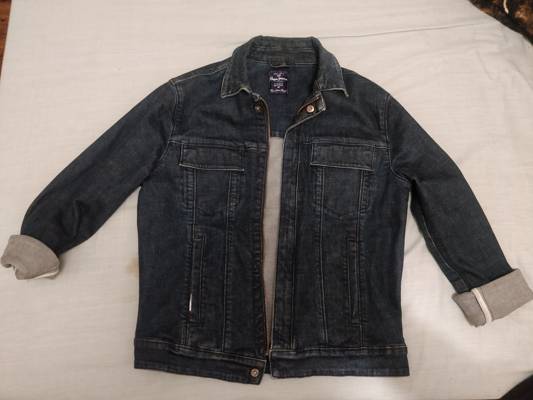
Waste category: clothes